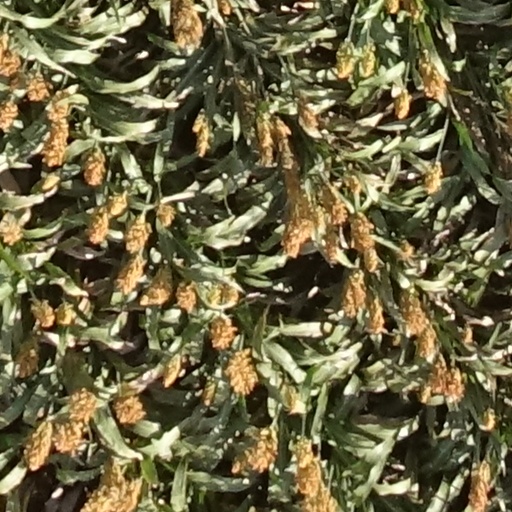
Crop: sorghum